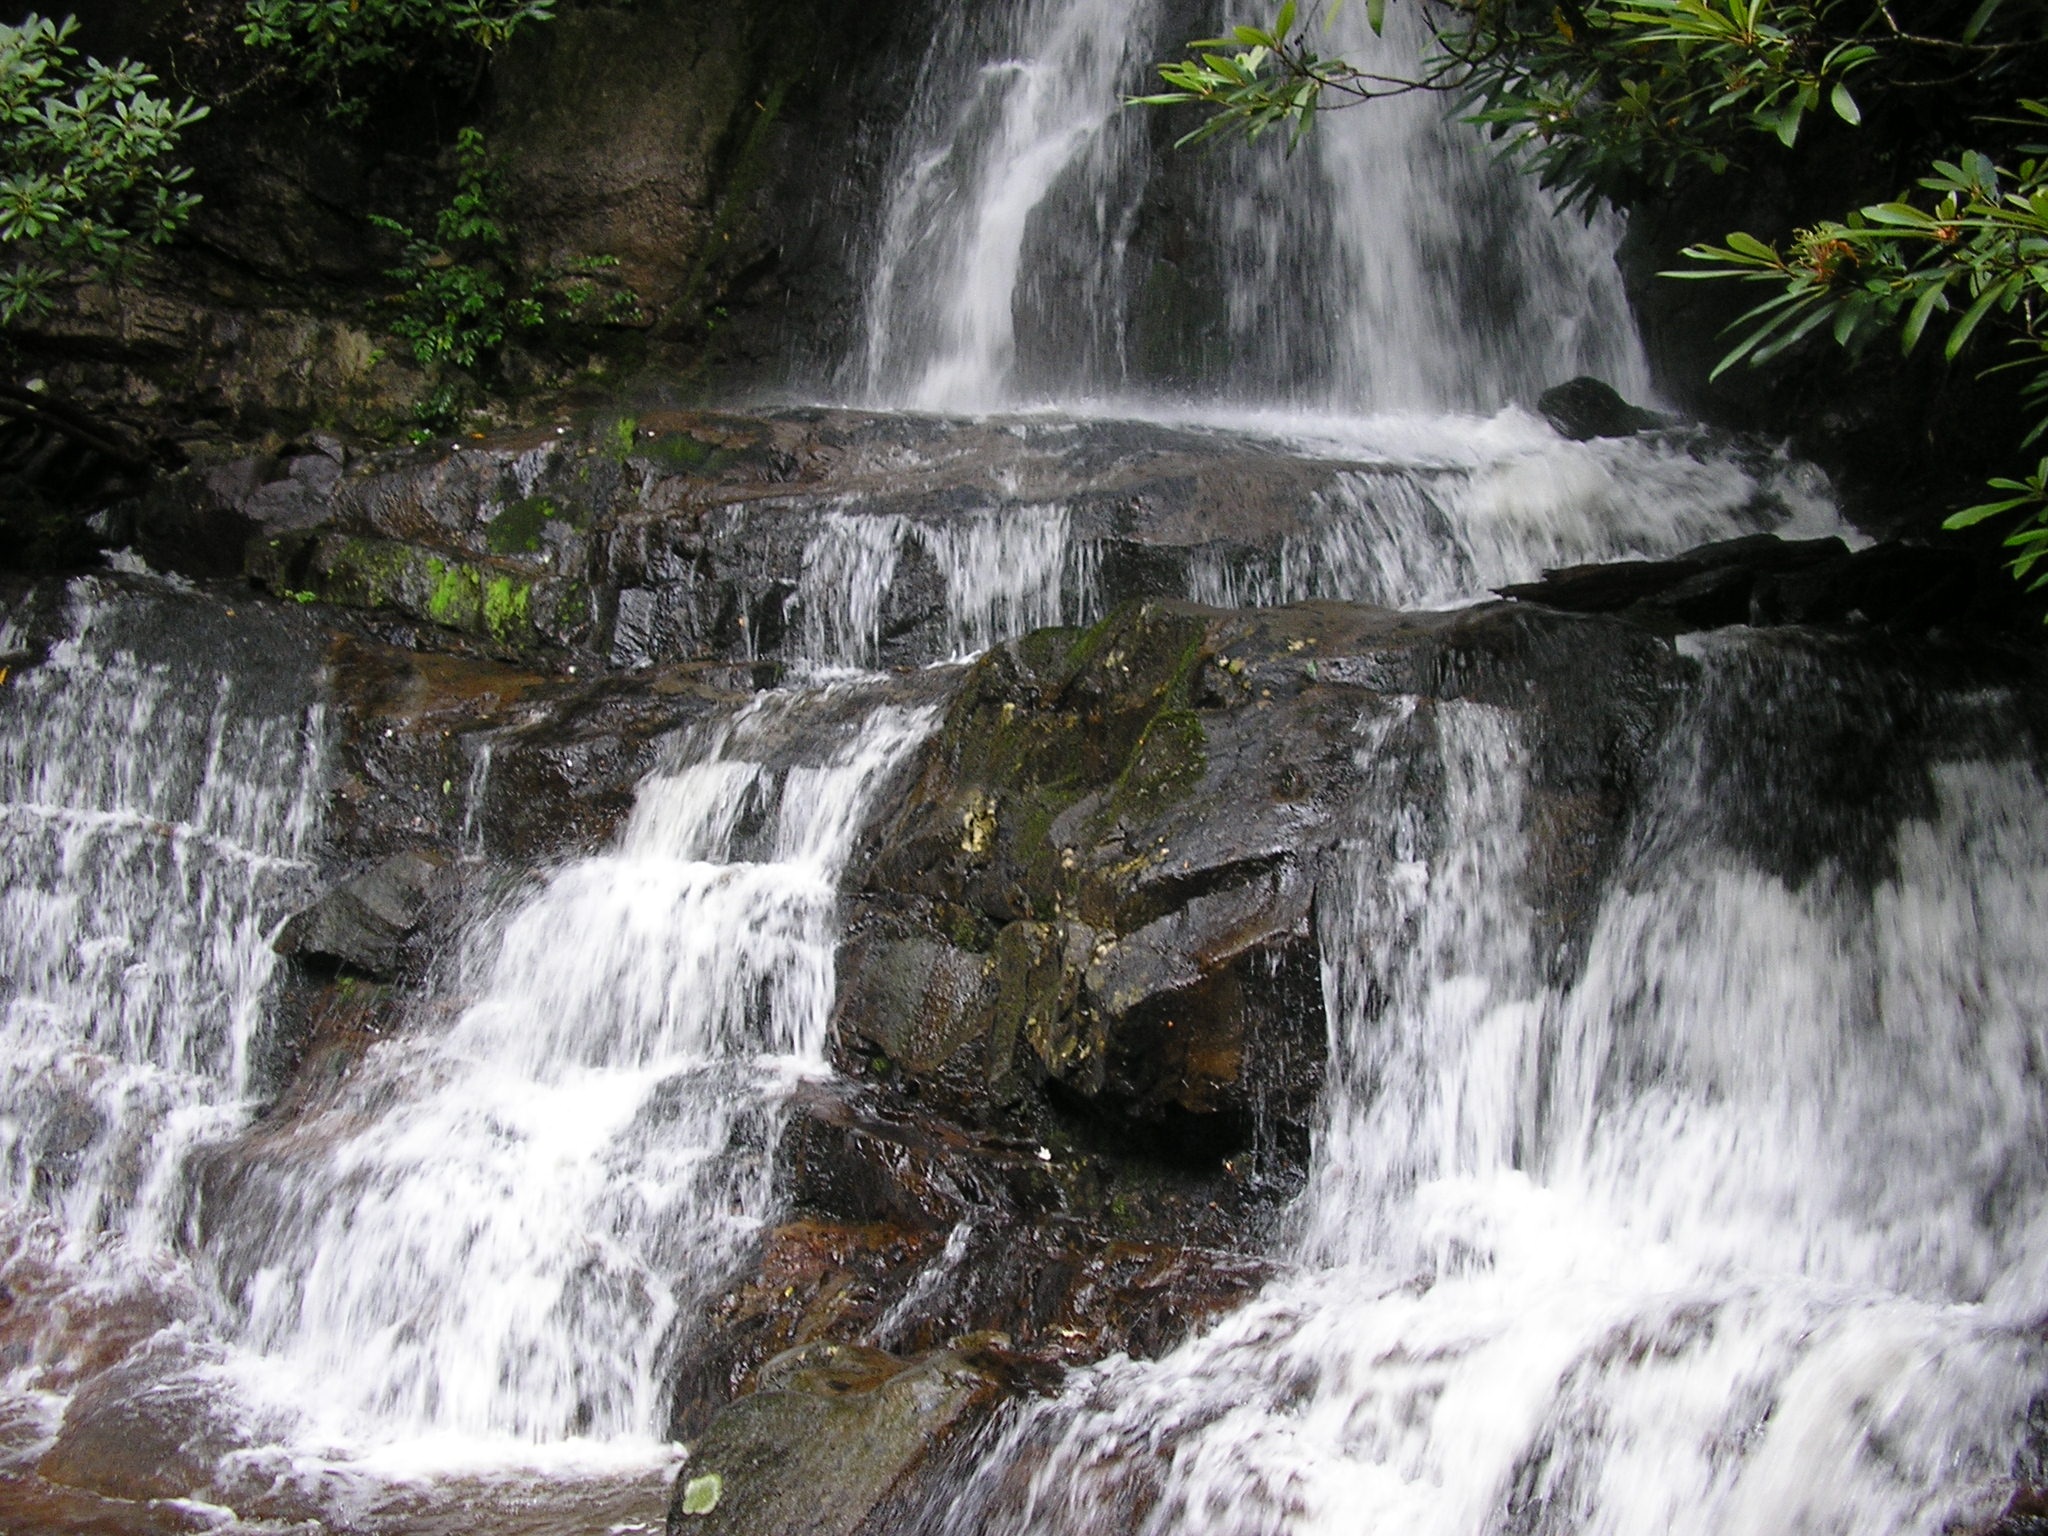
water, waterfall, mountain, stream, flow, body of water, rocks, wasserfall, water feature, watercourse, tennessee